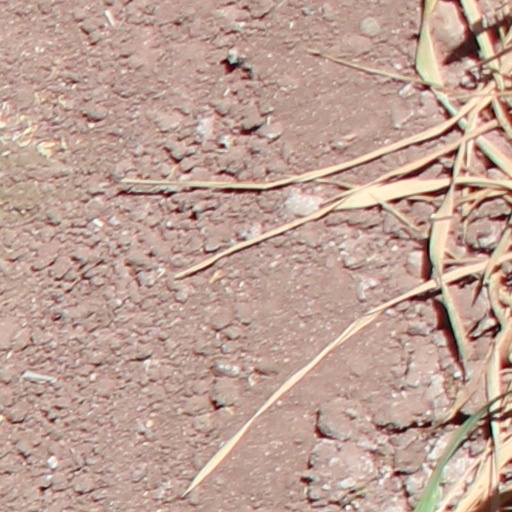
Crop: wheat